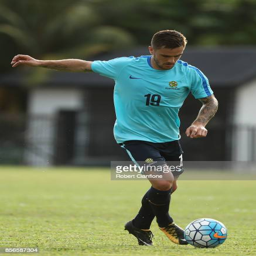
athlete controls the ball during a training session